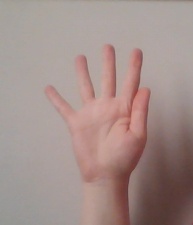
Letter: sheen